2006 World Snooker Championship

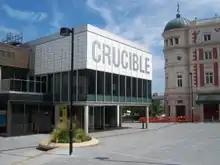
For the 30th consecutive year, the main stage of the tournament was held at the Crucible Theatre "(pictured)" in Sheffield, England.

The inaugural 1927 World Snooker Championship, then known as the Professional Championship of Snooker, took place at various venues in England between November 1926 and May 1927. Joe Davis won the final—held at Camkin's Hall in Birmingham from 9 to 12 May 1927—and went on to win the tournament 15 consecutive times before retiring undefeated after the 1946 edition (no tournaments were held from 1941 to 1945 because of World War II). The tournament went into abeyance after only two players contested the 1952 edition, due to a dispute between the Professional Billiards Players' Association (PBPA) and the Billiards Association and Control Council (BACC). The PBPA established an alternative tournament, the World Professional Championship, of which the six editions held between 1952 and 1957 are retroactively regarded as legitimate continuations of the World Snooker Championship. However, due to waning public interest in snooker during the era, that tournament was also discontinued, and the world title was uncontested between 1958 and 1963.